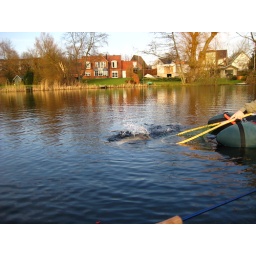
Netting in action, the fish didnt like to see the net frame in the water and exploded once more.